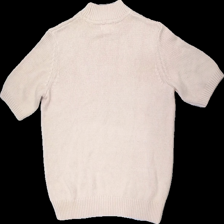
View: back
Type: T-shirt
Category: Ladies
Brand: Lindex
Colors: Pink
Material: 100% akryl
Pattern: Transparent
Cut: Turtle neck
Size: L
Season: All
Stains: Minor
Damage: smuts fläck och lösa trådar
Damage location: middle center
Damage 2: smuts fläck
Damage 2 location: top center
Damage 3: smuts fläck
Damage 3 location: top left
Price range: <50
Recommended usage: Export
Description: stickad t-shirt